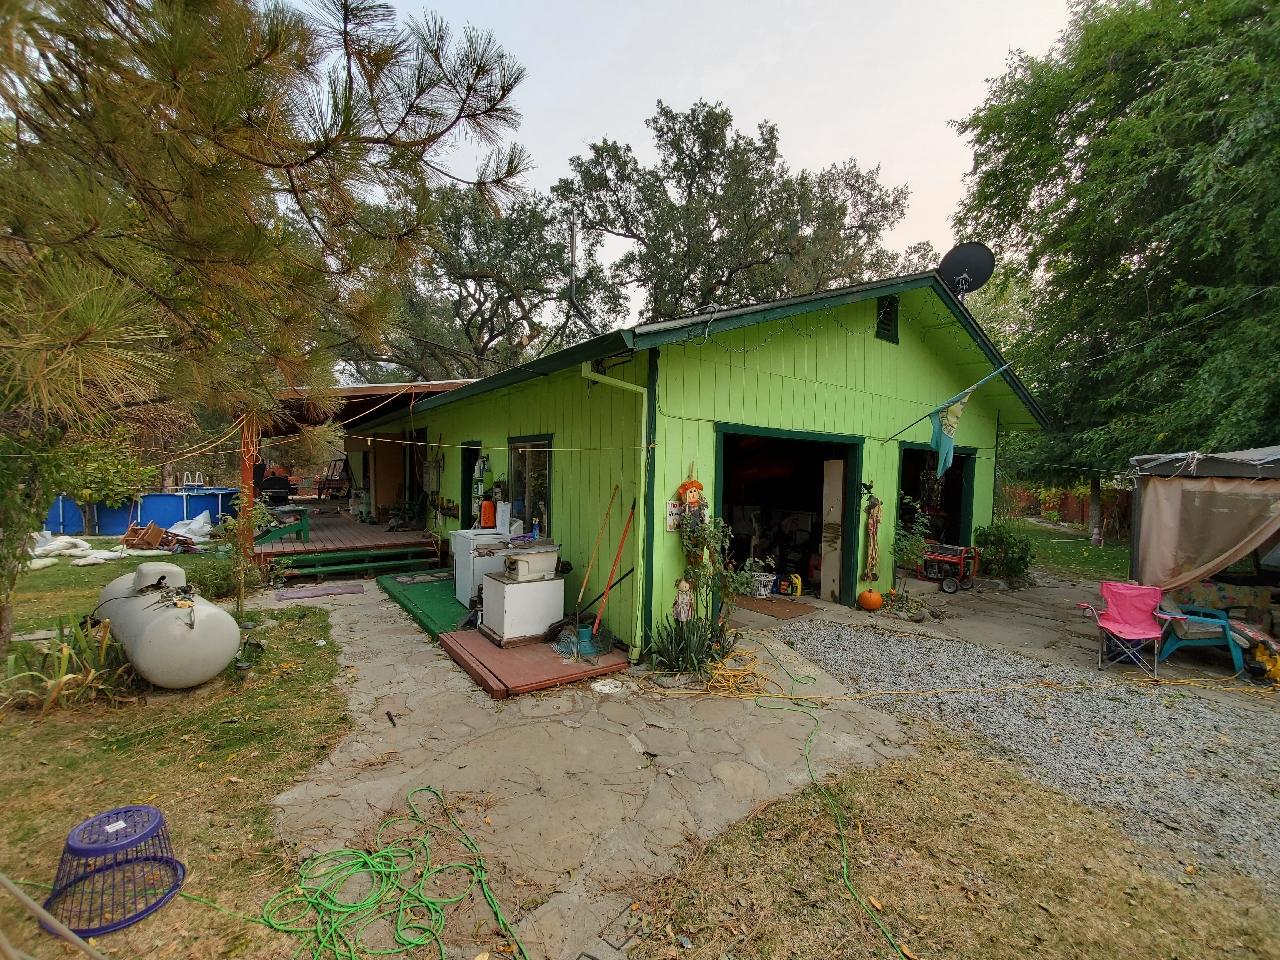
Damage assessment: affected